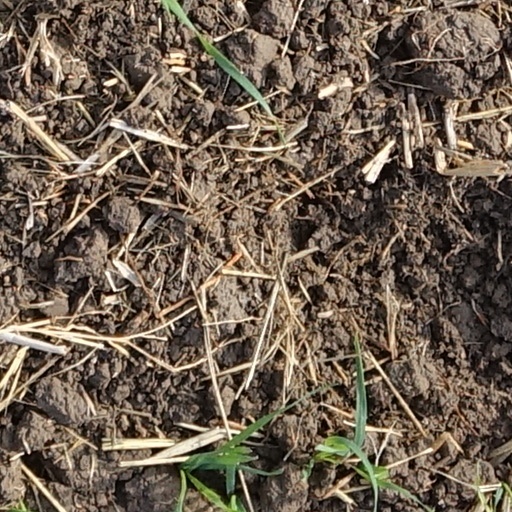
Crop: wheat